Cedarhurst, New York

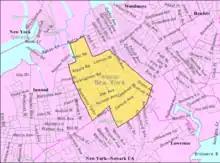
U.S. Census map of Cedarhurst.

According to the United States Census Bureau, the village has a total area of 0.7 square miles (1.8 km), all land.